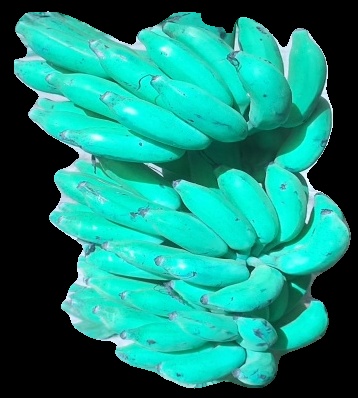
Variety: elakki-bale
Grade: grade3